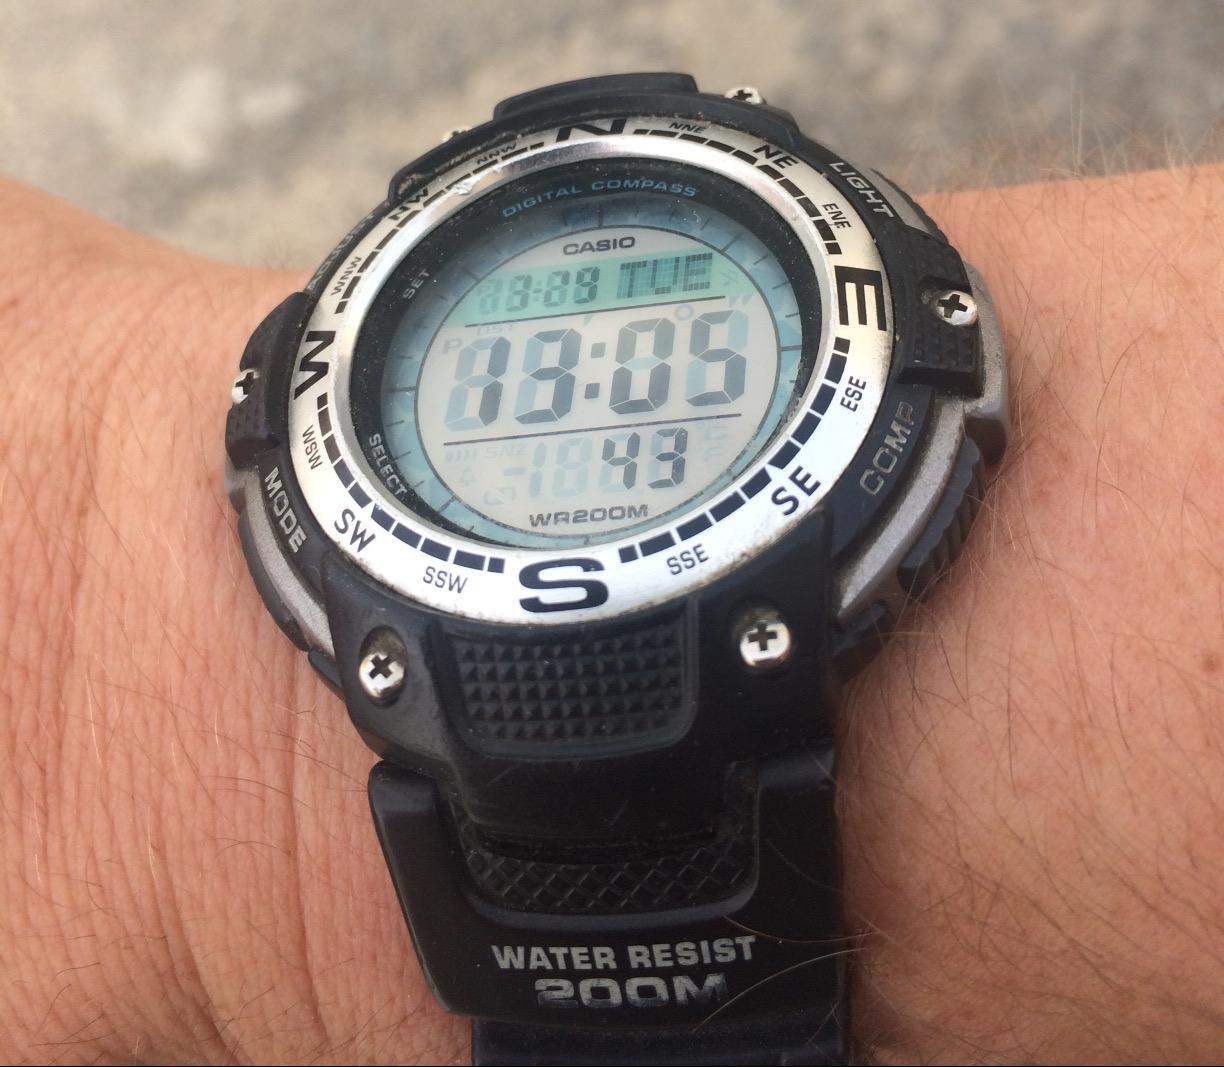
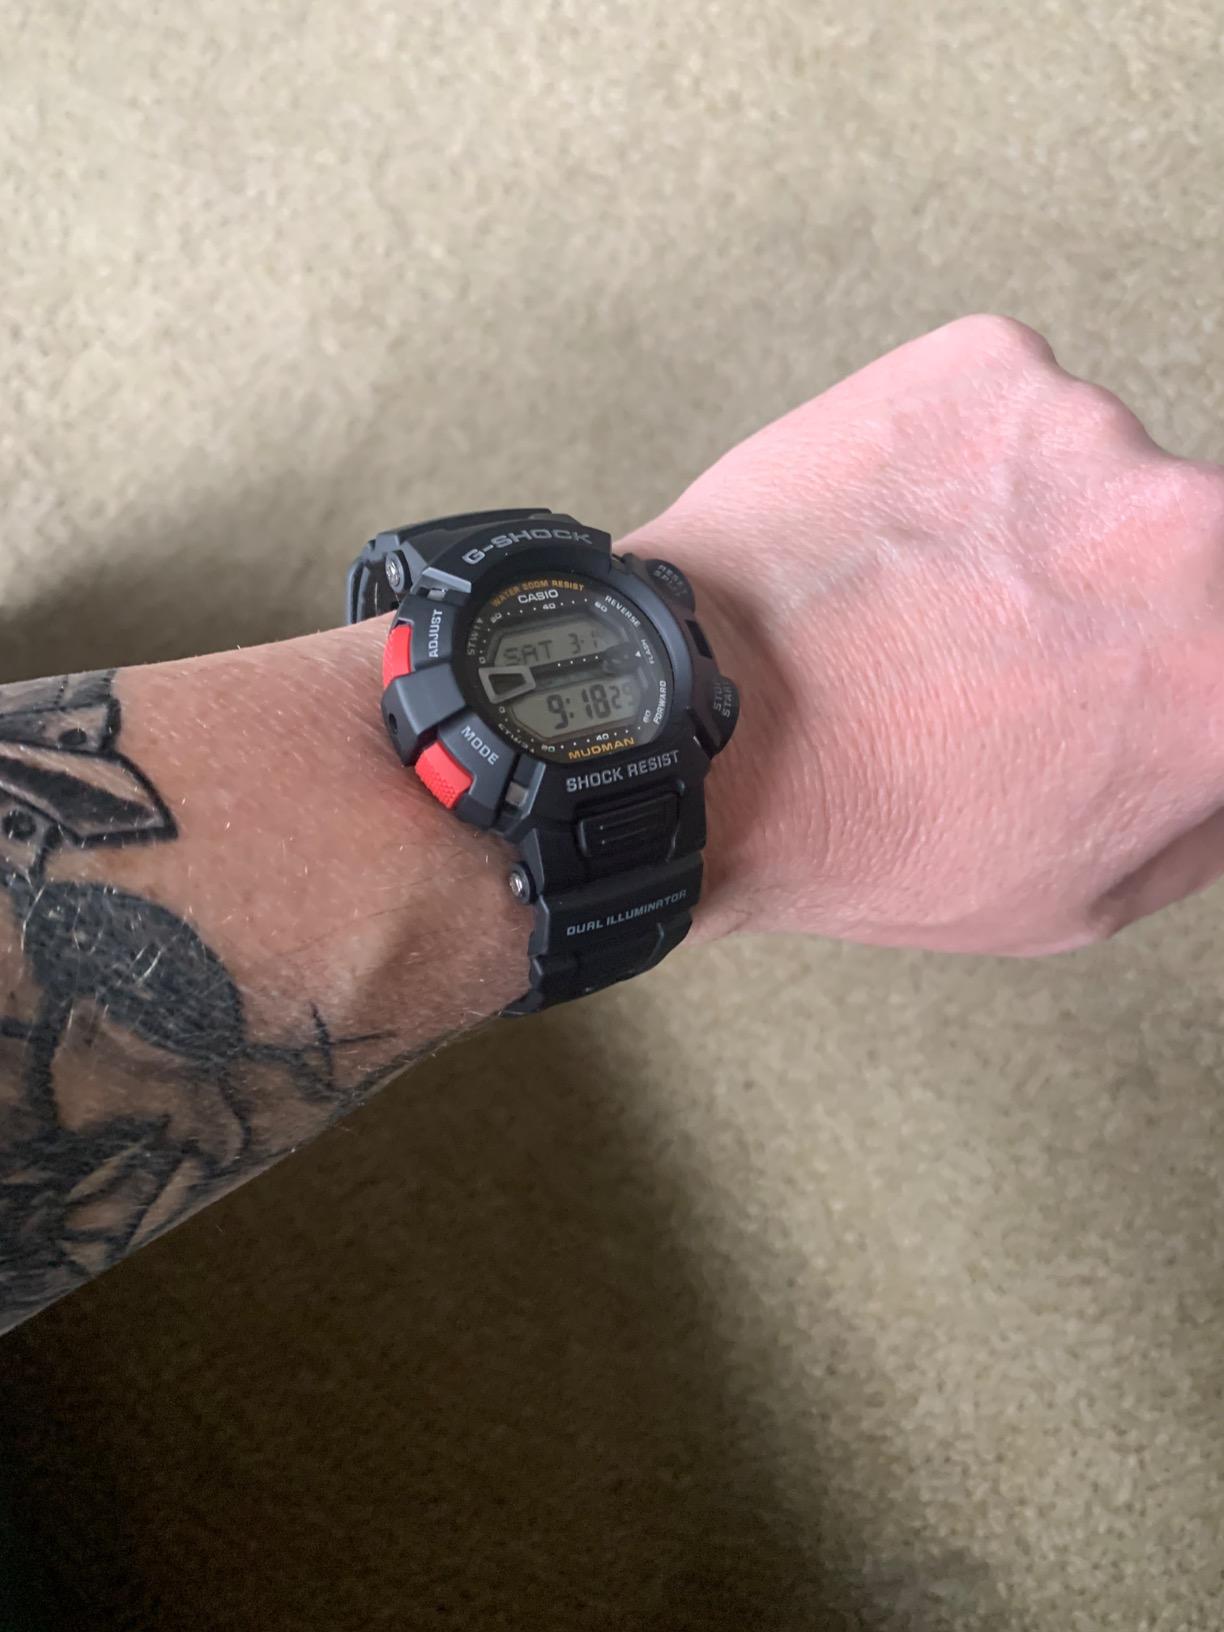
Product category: accessories_watch
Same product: no